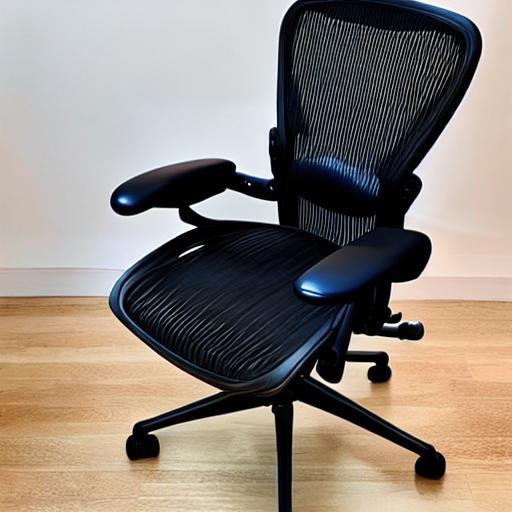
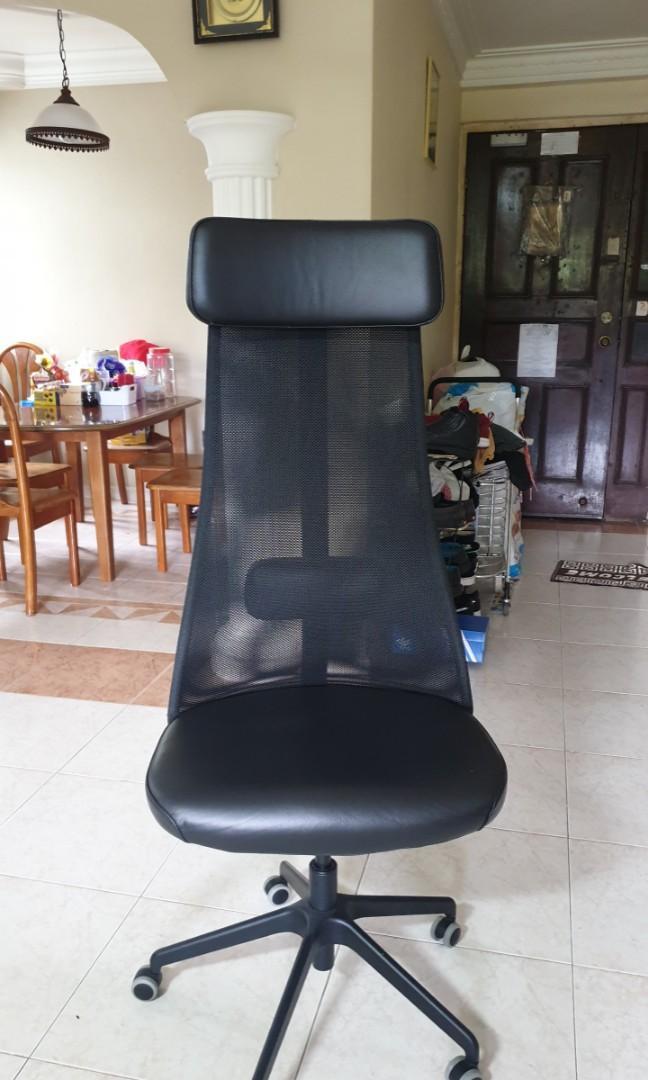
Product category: items_chair
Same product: no